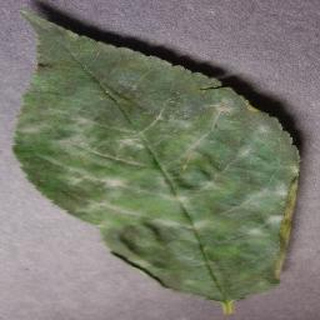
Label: cherry_powdery_mildew